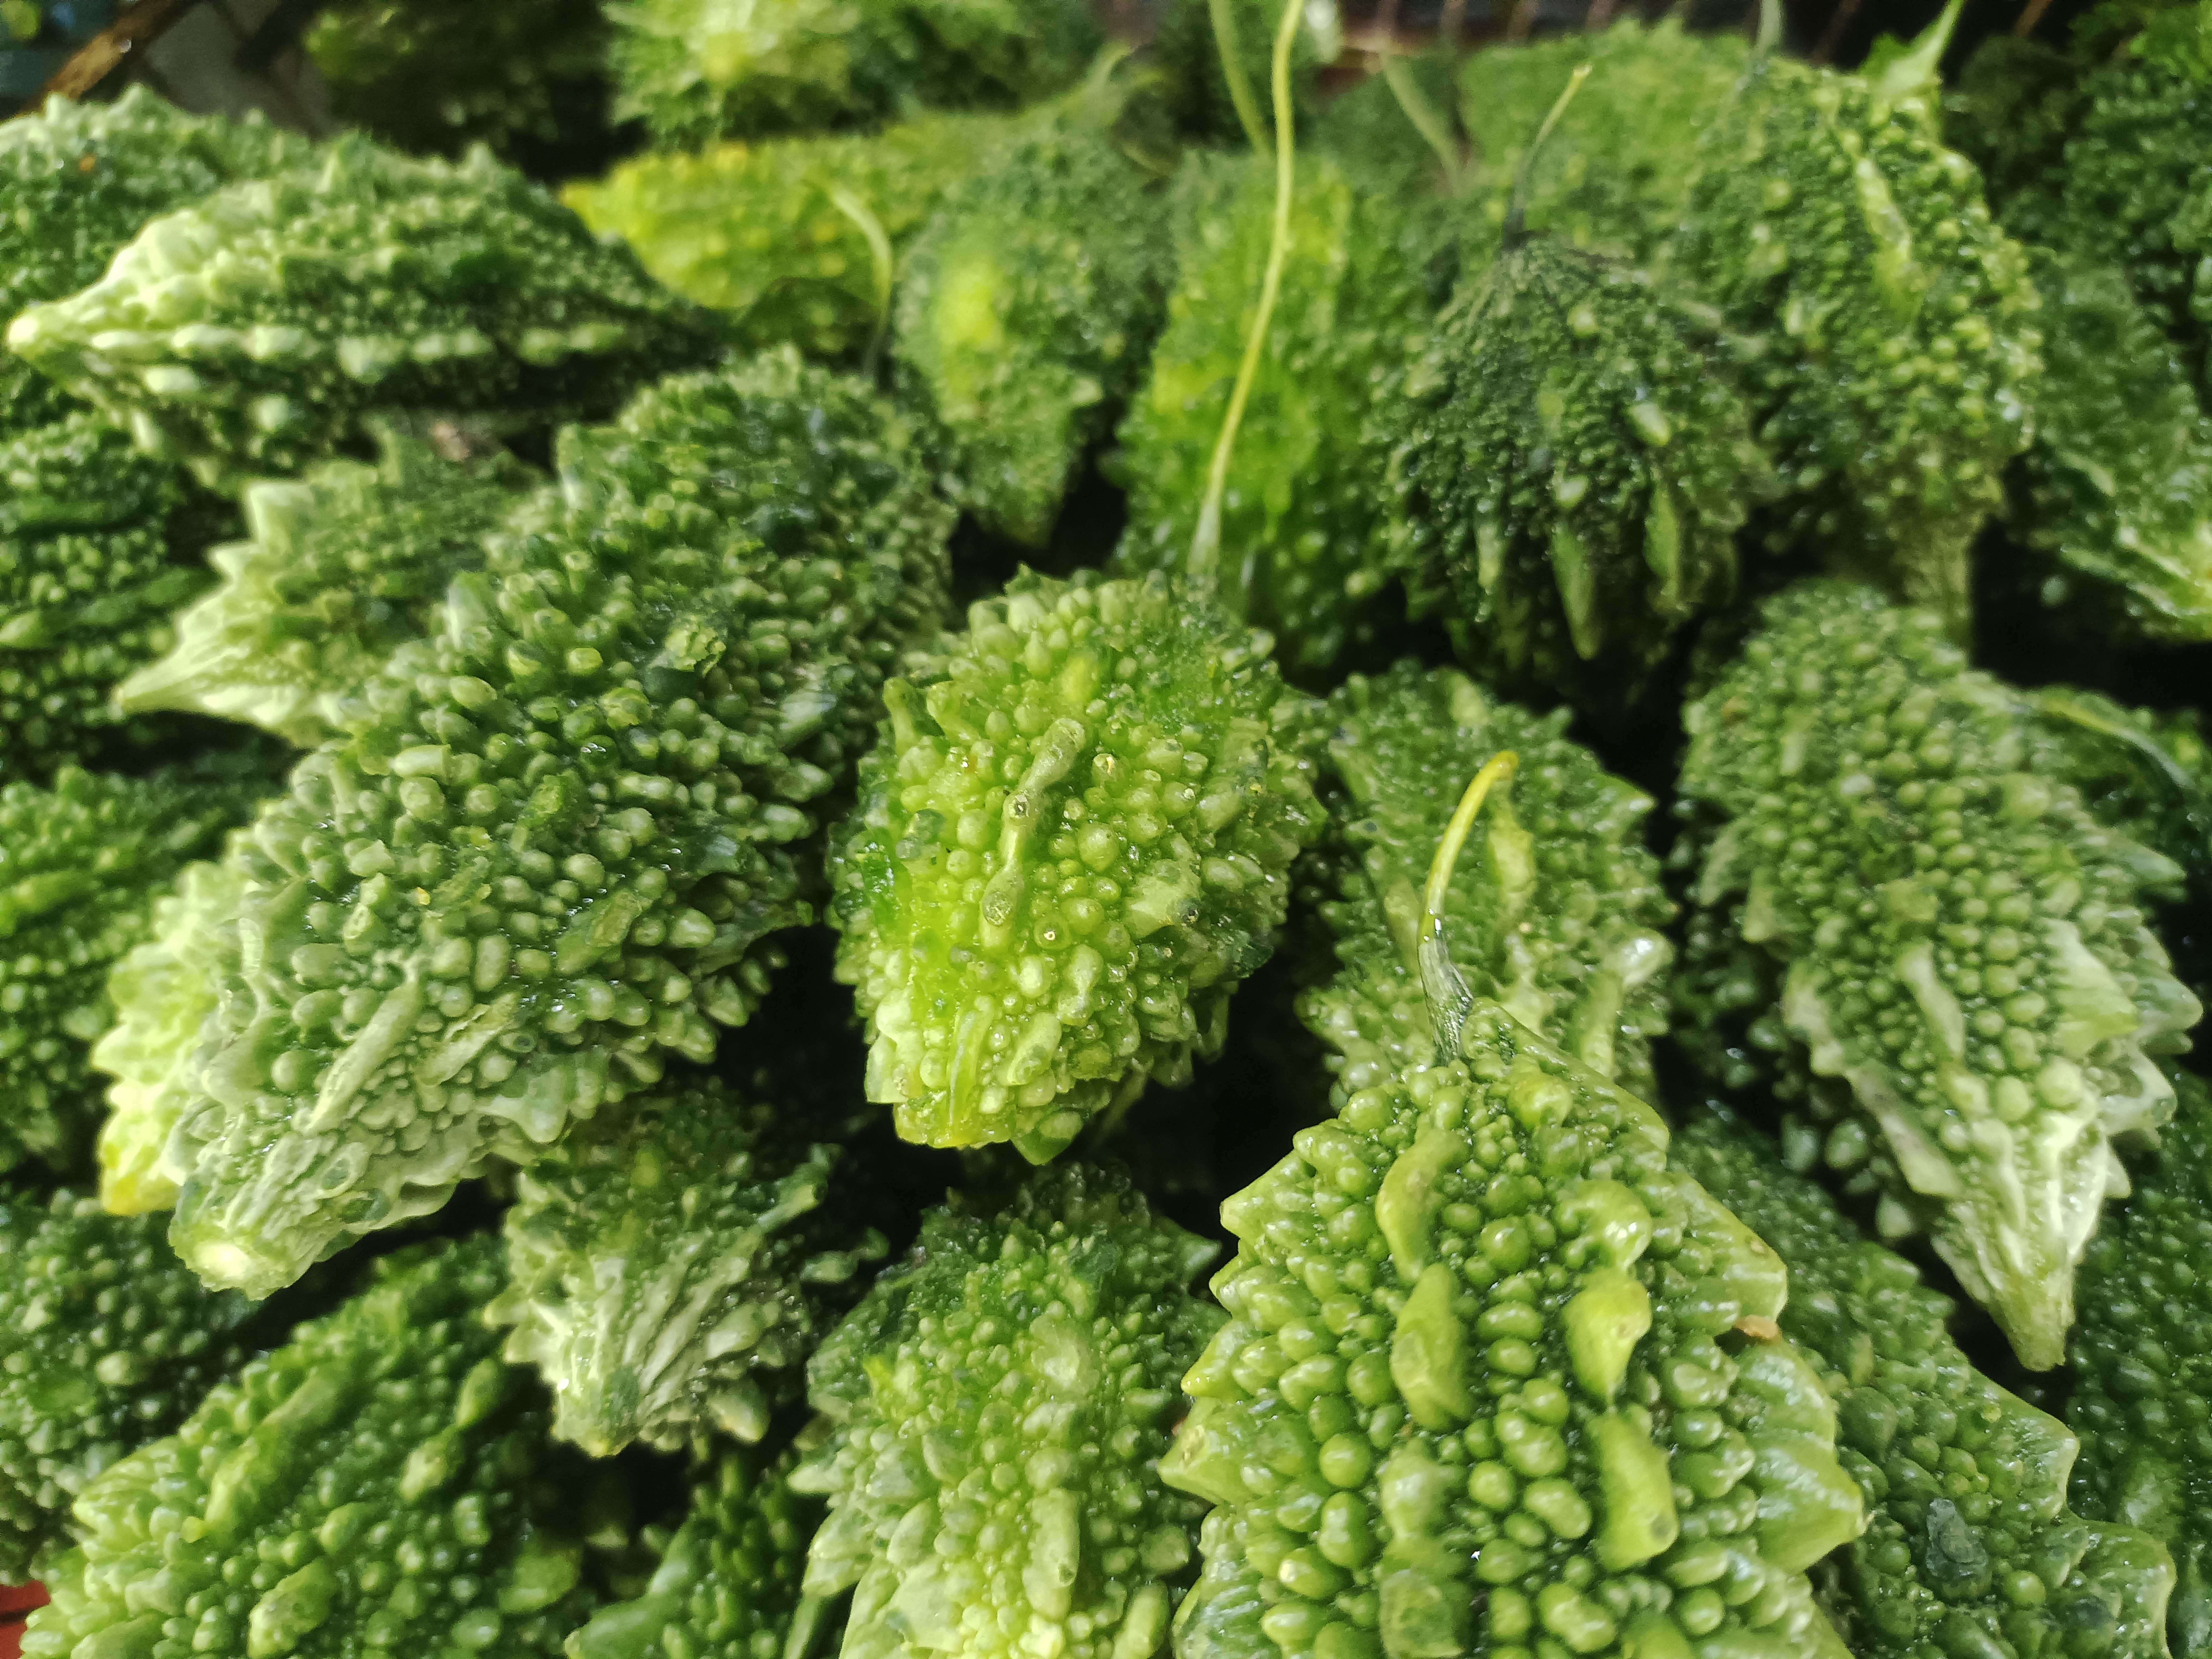
Label: Momordica charantia